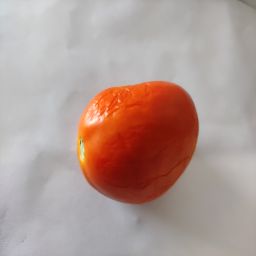
Crop: Tomato
Quality: Old